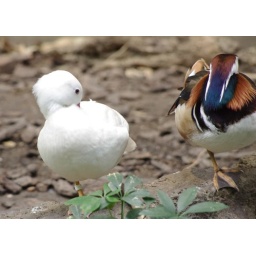
The female is unusually white -- they are not this colour in the wild.